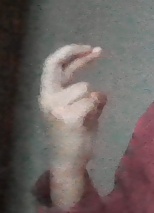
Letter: zay